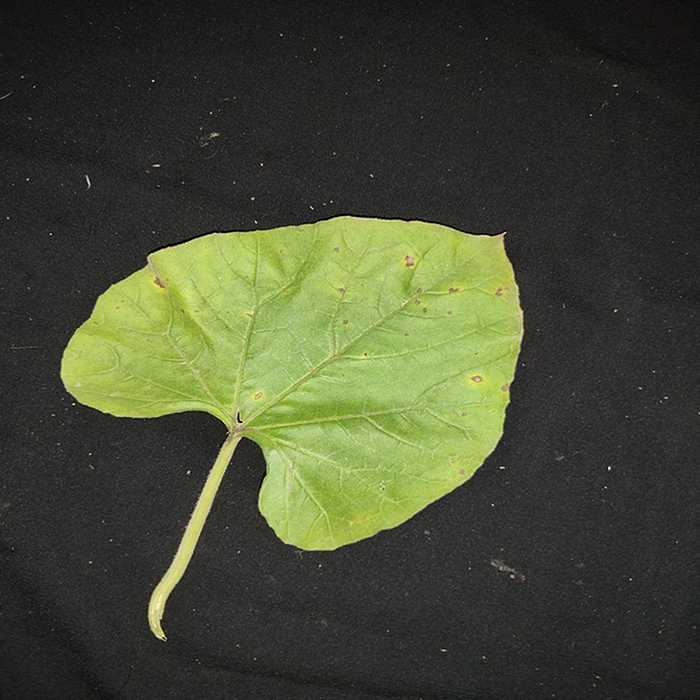
Plant: Bottle gourd
Label: Anthracnose